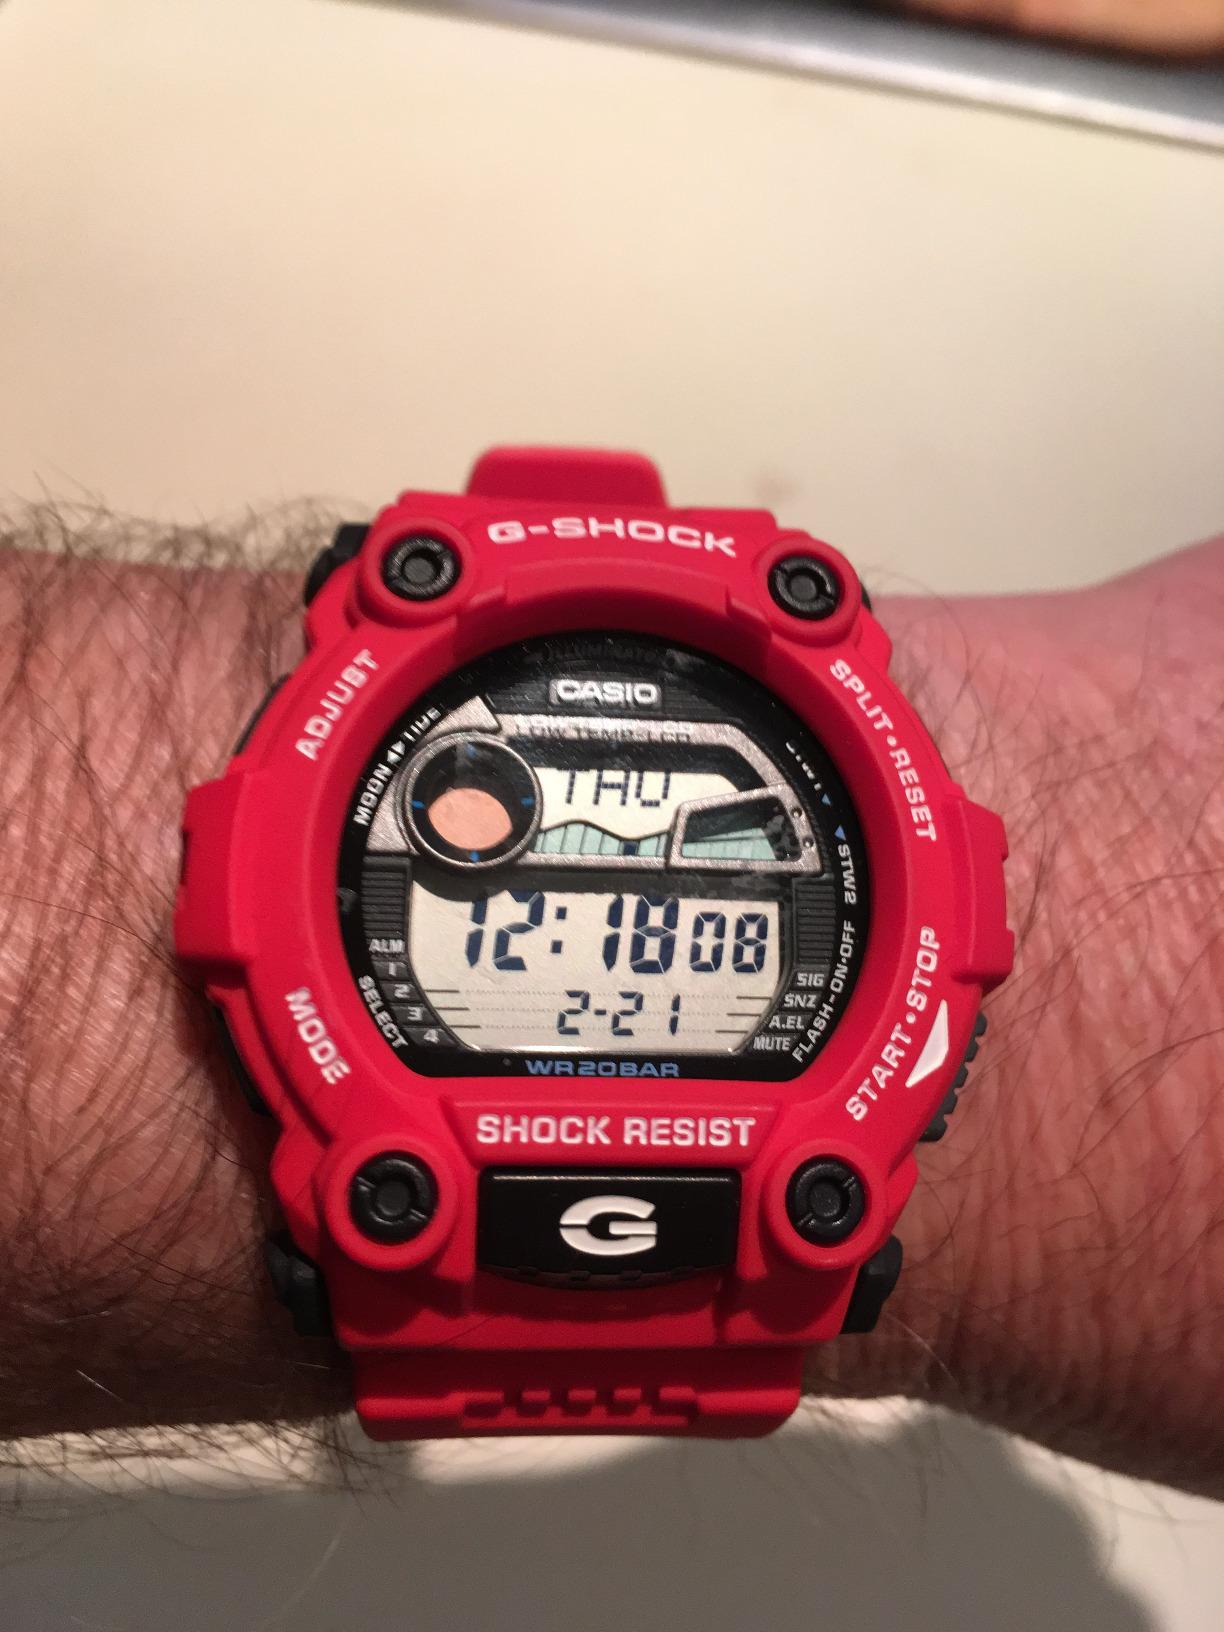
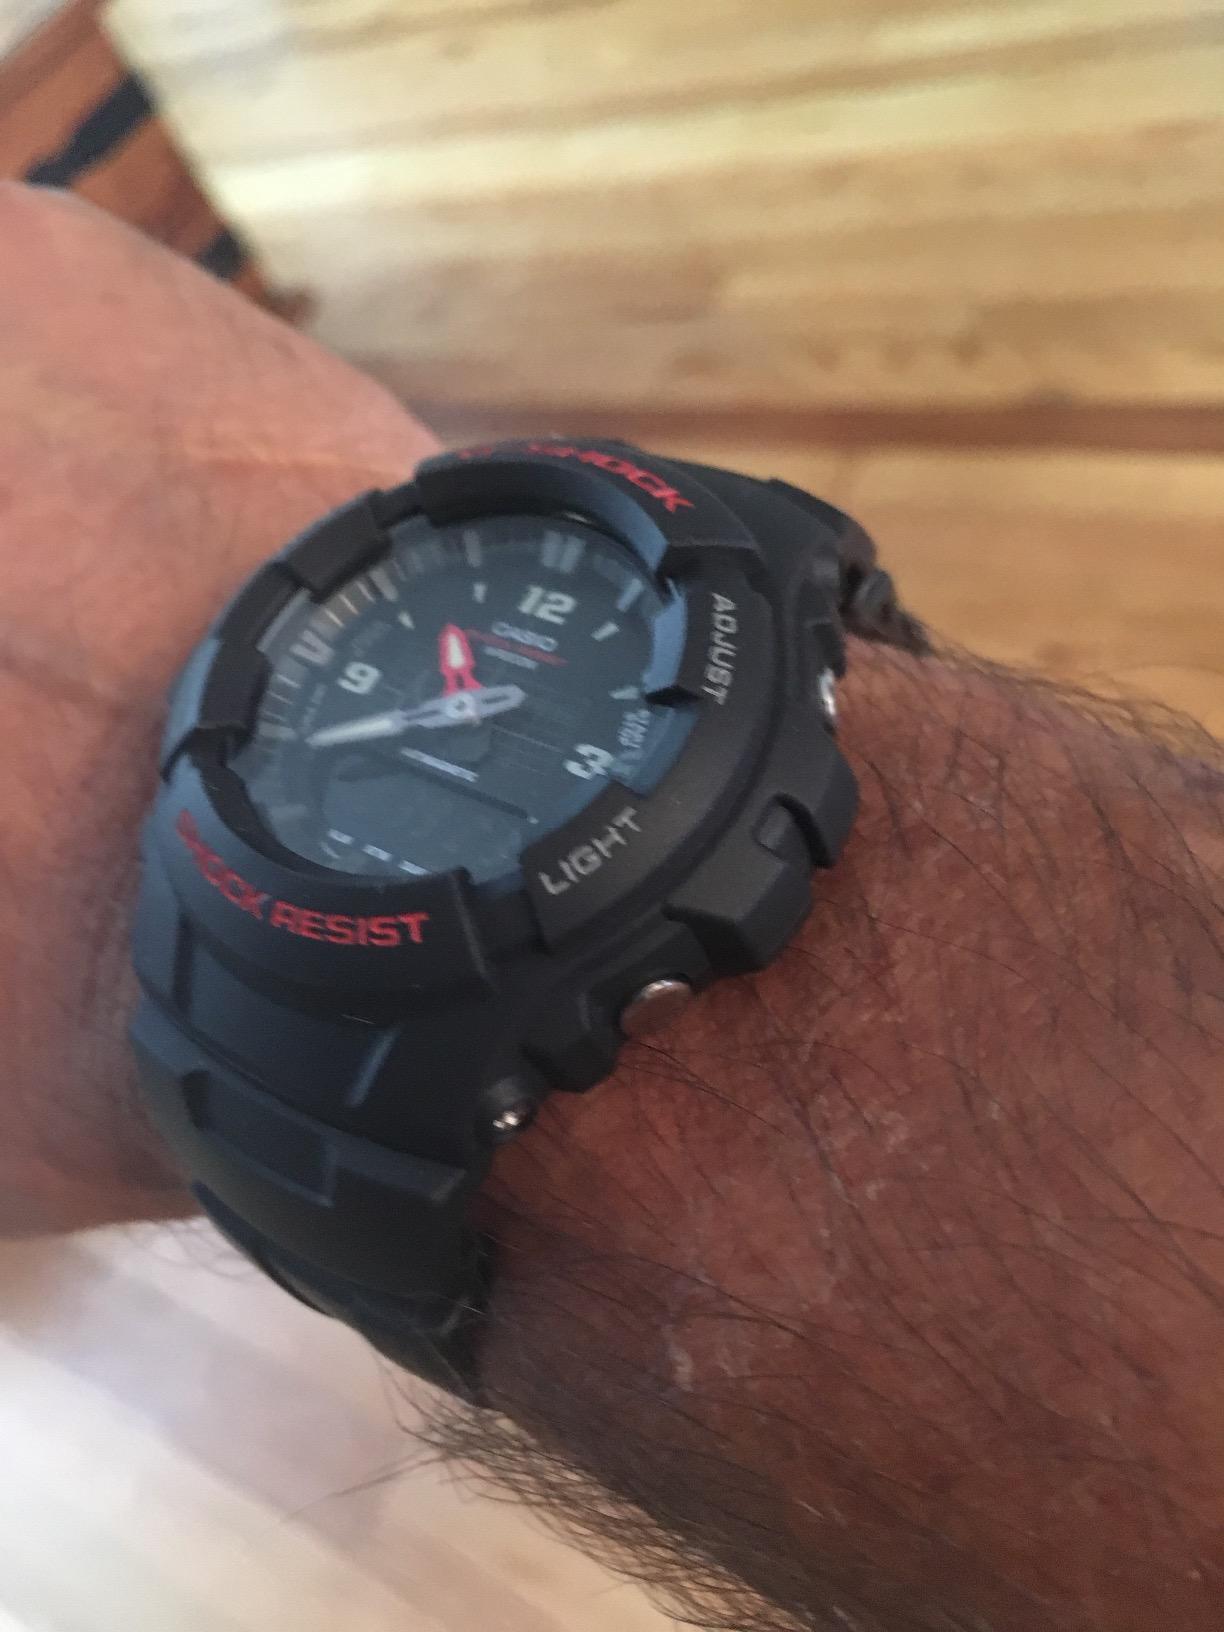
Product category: accessories_watch
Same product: no